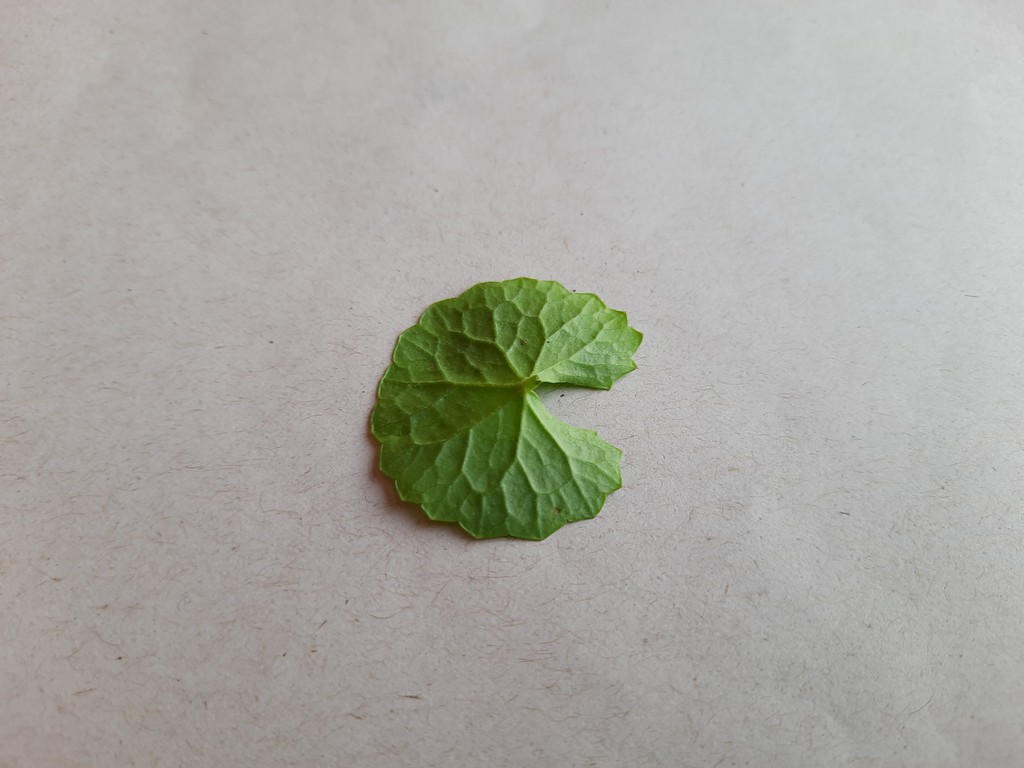
Label: Healthy